Creature suit

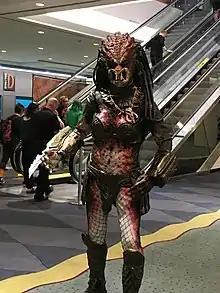
Cosplayer wearing creature suit of a female Predator alien

The first foam rubber creature suit used in film was Gill-man, from the film "Creature from the Black Lagoon", which released in 1954 and beat "Godzilla" by half a year. The suit, created by the film special-effects artist Don Post, was extremely hot when worn outside of the water, requiring actor Ben Chapman to be regularly hosed down, and difficult to see out of.